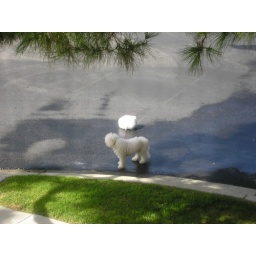
The neighbor used to &amp;quot;walk&amp;quot; his dog by tying a bag to it so it couldn't roam too far.